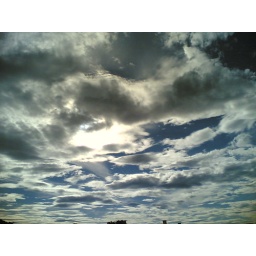
The sky clouds over